Santa María Tonameca

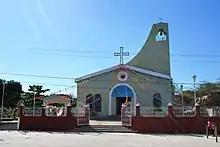
The church of Santa Maria Tonameca

The town itself is a small town of only 1,631 people (as of 2005), with only eight percent of the municipality's population living in the town proper. It is not the largest community in the municipality either, with San Francisco Cozoaltepec having 1,945 people. However, the town hosts the major festival of the region which is held on 11 May. The patroness of the town and municipality is the Virgin Mary, who is celebrated twice a year. The first is the traditional day of the Assumption and the other is in May. The May date corresponds to the day when the town church was destroyed by an earthquake on 11 May 1870. Underneath the rubble the cedar image of Mary was found unharmed and is considered to be a miracle.